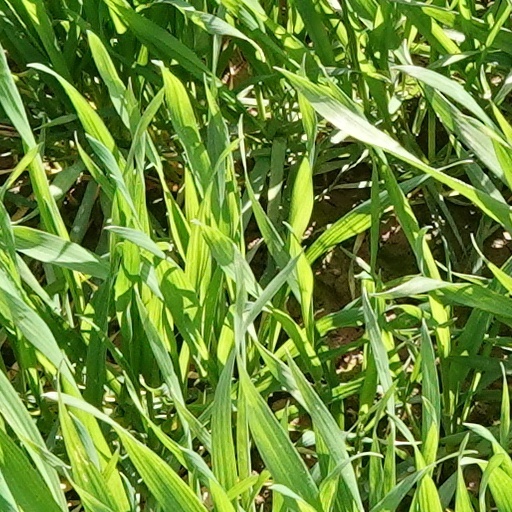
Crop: wheat